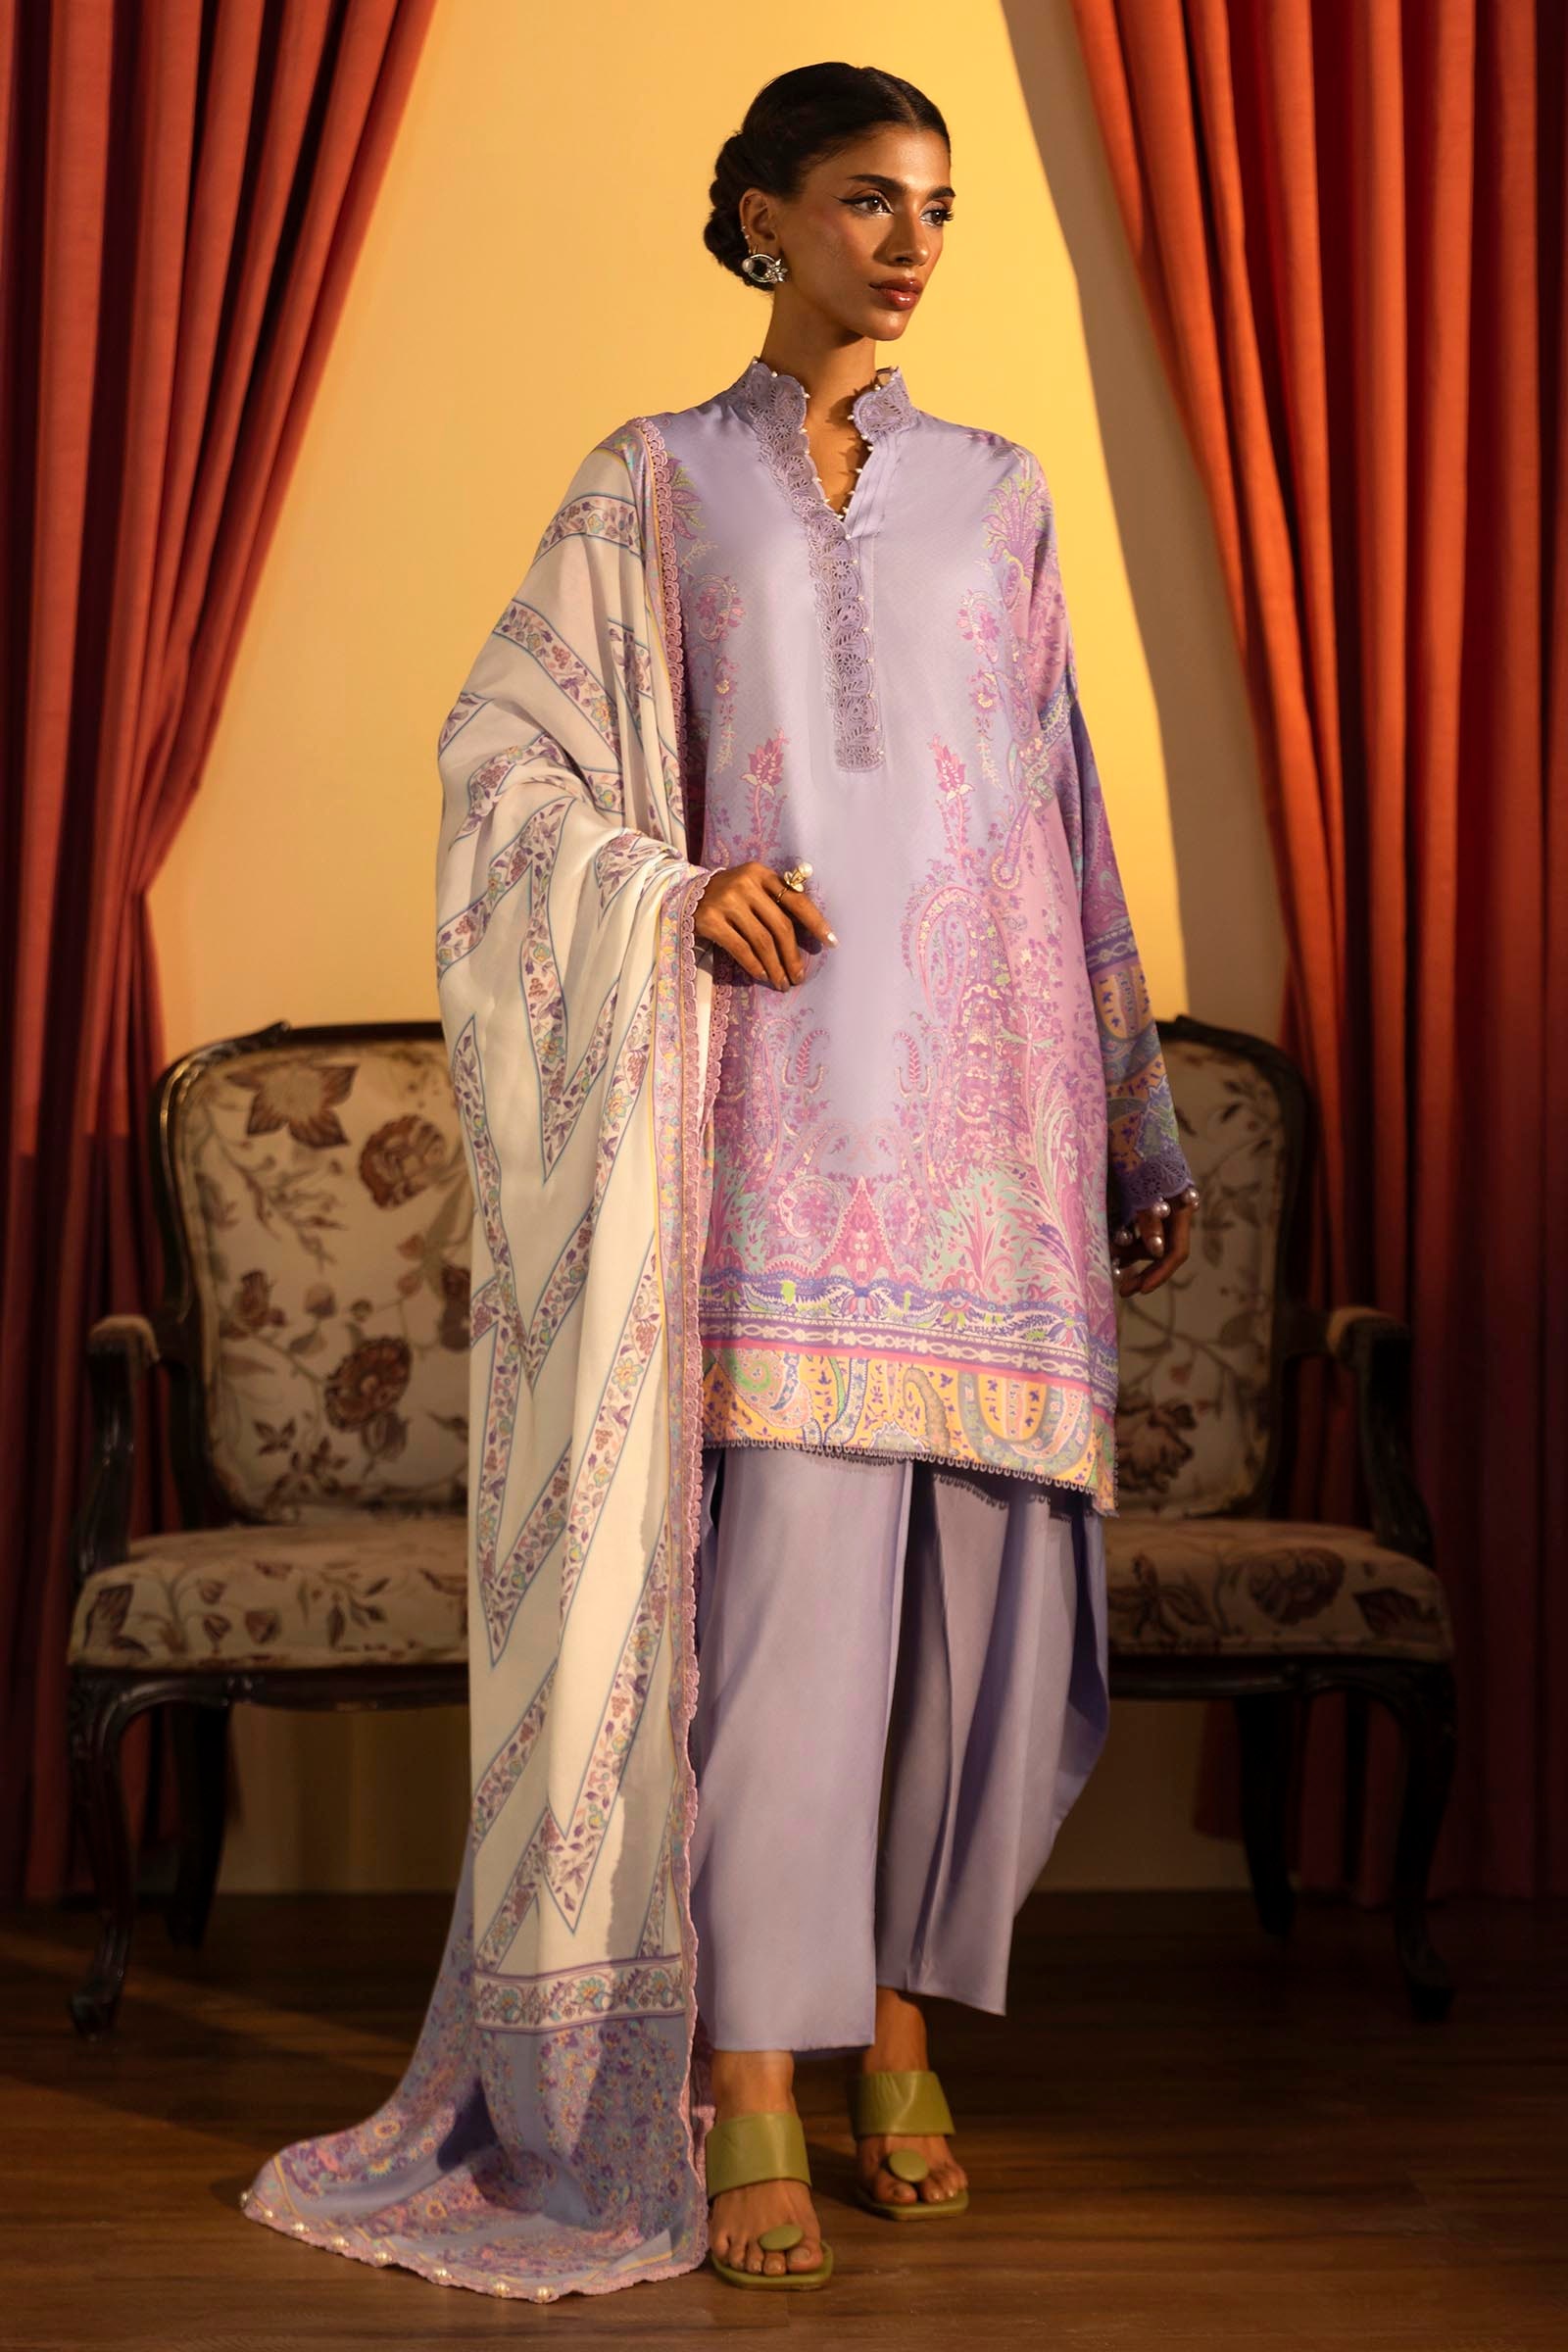
blue multi kurta set with dupatta